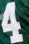
Number: 4